John Bly

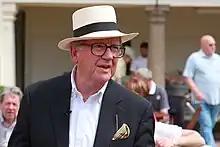
Bly, in Jersey, in 2009.

John Bly , (born 27 May 1939), is an antiques dealer, author, after-dinner speaker and broadcaster who is best known from the BBC's "Antiques Roadshow" TV program (UK).